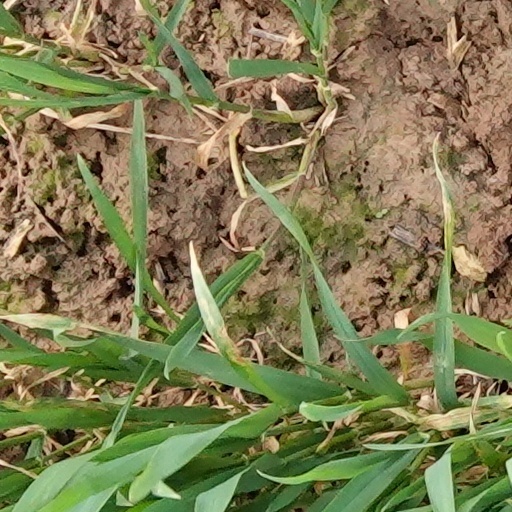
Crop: wheat